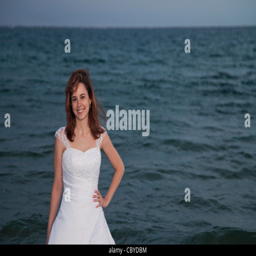
photo of a bride in her wedding gown at the beach , stand at the shore